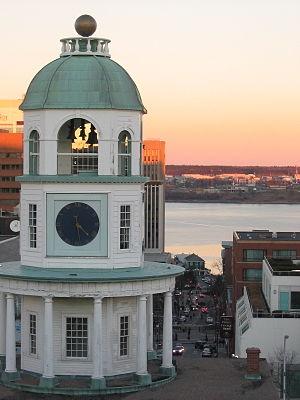
L'histoire des agences de presse a été marquée, depuis près de deux siècles, par une succession d'innovations technologiques et de bouleversements politiques qui ont transformé le paysage dans ce secteur.
La municipalité régionale d'Halifax, communément appelée Halifax est la capitale de la province canadienne de Nouvelle-Écosse. Elle est aussi le siège de la Couronne provinciale de Nouvelle-Écosse et la plus grande municipalité des provinces de l'Atlantique.